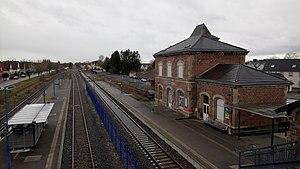
Vue d'ensemble de la gare de Herrlisheim (Bas-Rhin) depuis la passerelle, direction Strasbourg.
La gare de Herrlisheim (Bas-Rhin) est une gare ferroviaire française de la Ligne de Strasbourg à Lauterbourg située sur le territoire de la commune de Herrlisheim, dans le département du Bas-Rhin, en région Grand Est.